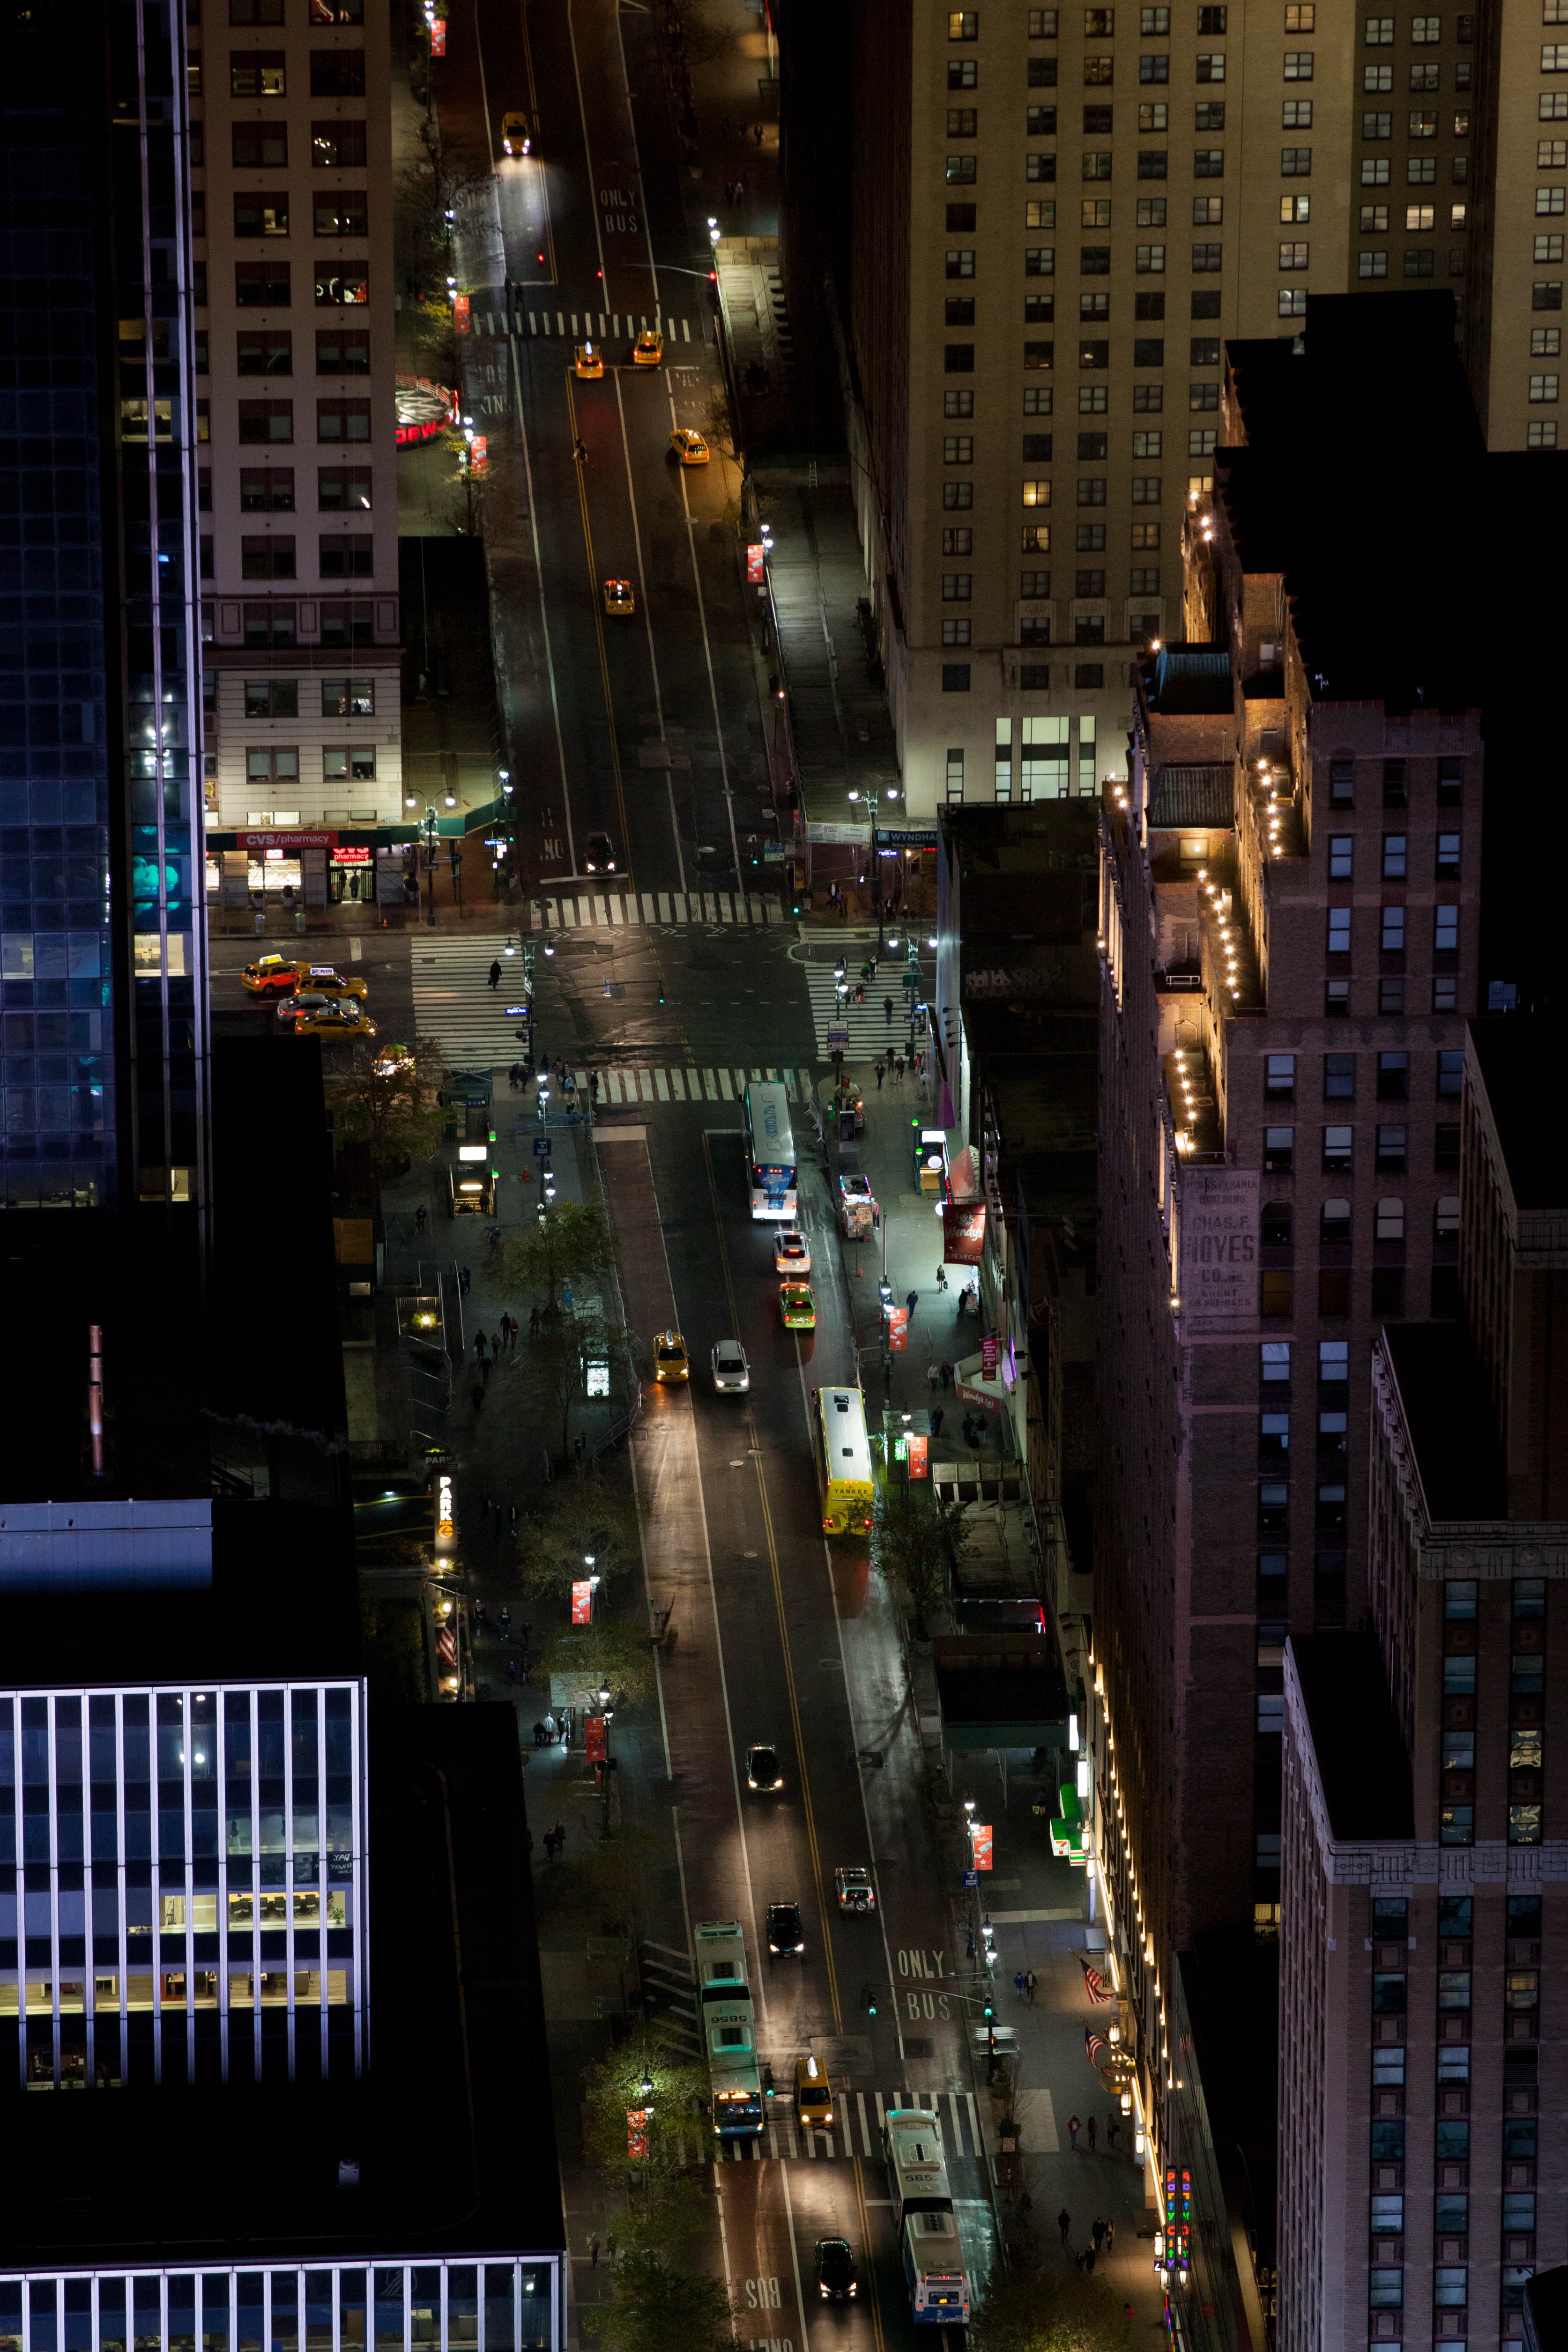
skyline, traffic, street, night, city, skyscraper, cityscape, downtown, evening, landmark, tower block, metropolis, neighbourhood, urban area, human settlement, metropolitan area